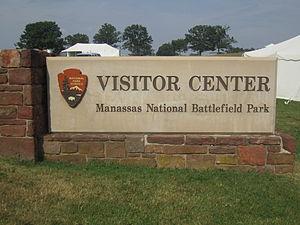
Le Manassas National Battlefield Park est une aire protégée américaine créée le 10 mai 1940 sous la forme d'un champ de bataille national pour préserver le champ de bataille des deux batailles de la guerre de Sécession : la première bataille de Bull Run et la seconde bataille de Bull Run. Ces batailles sont aussi connues comme les batailles de Manassas côté confédéré.